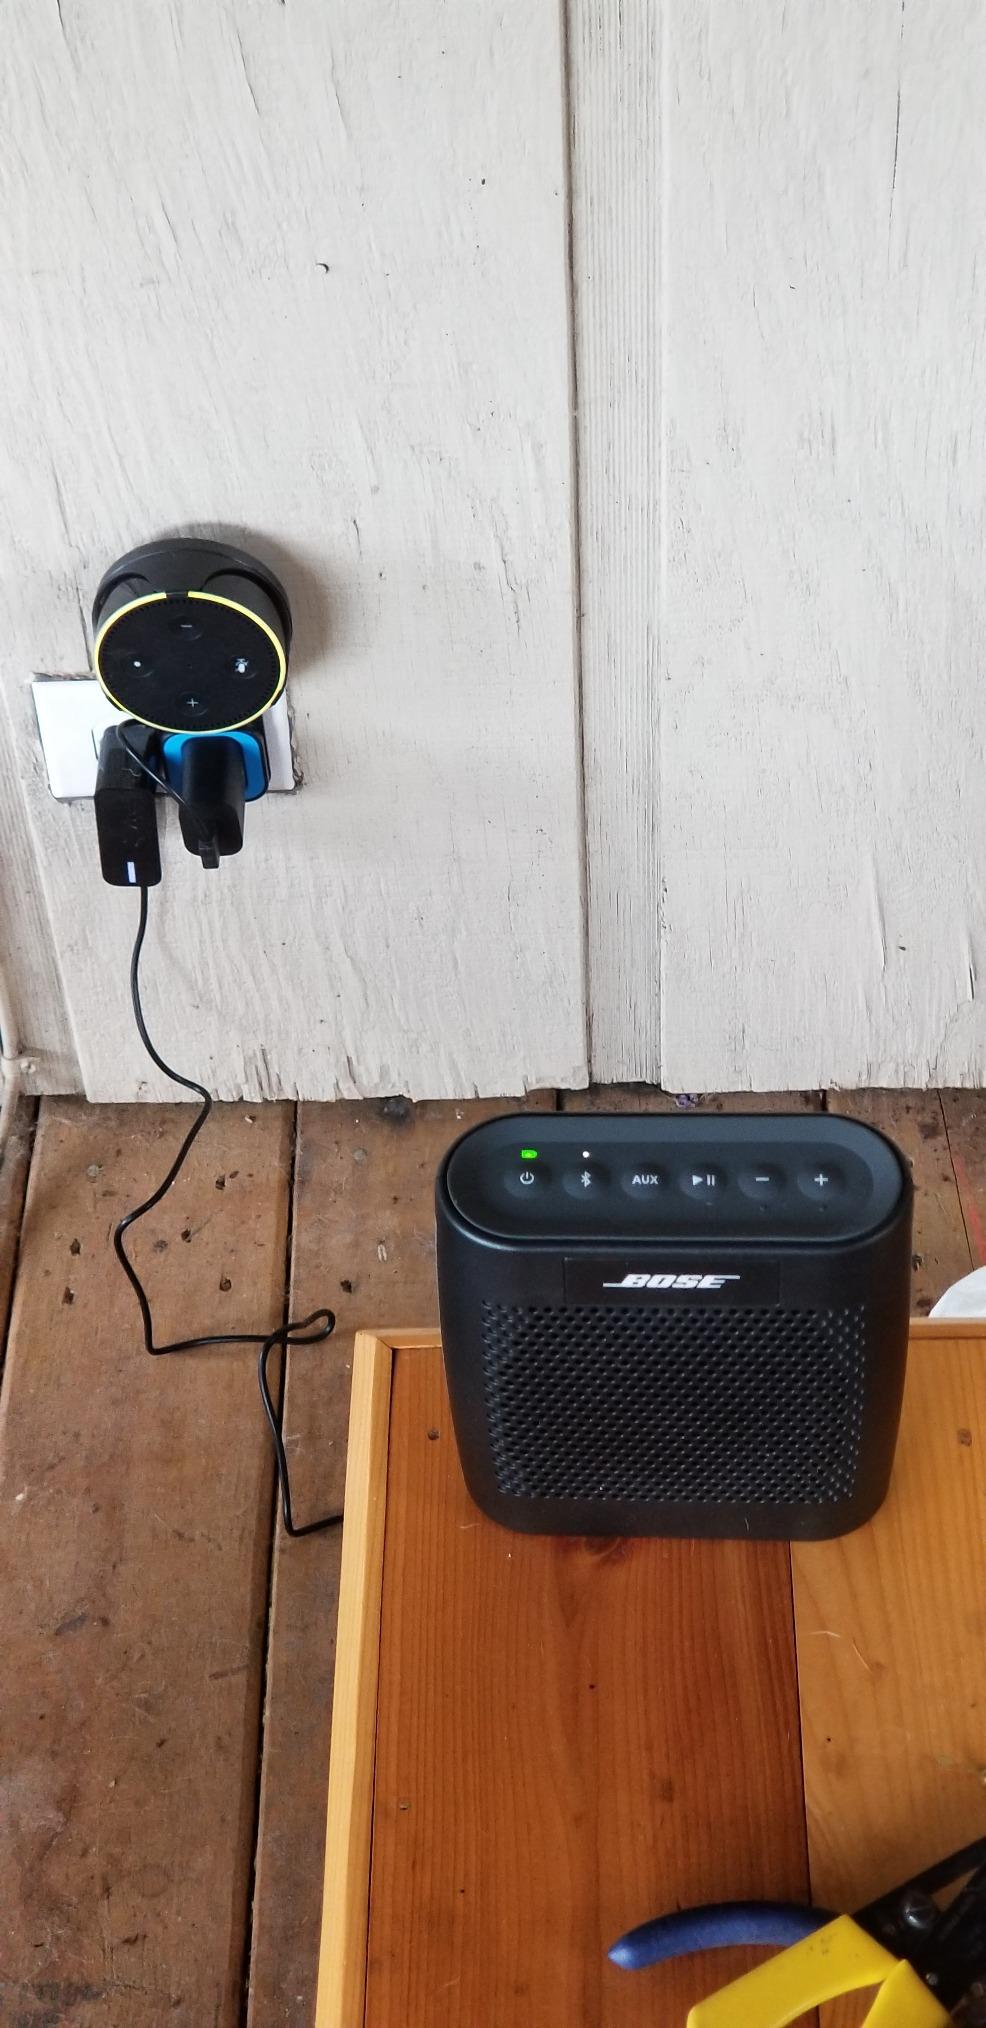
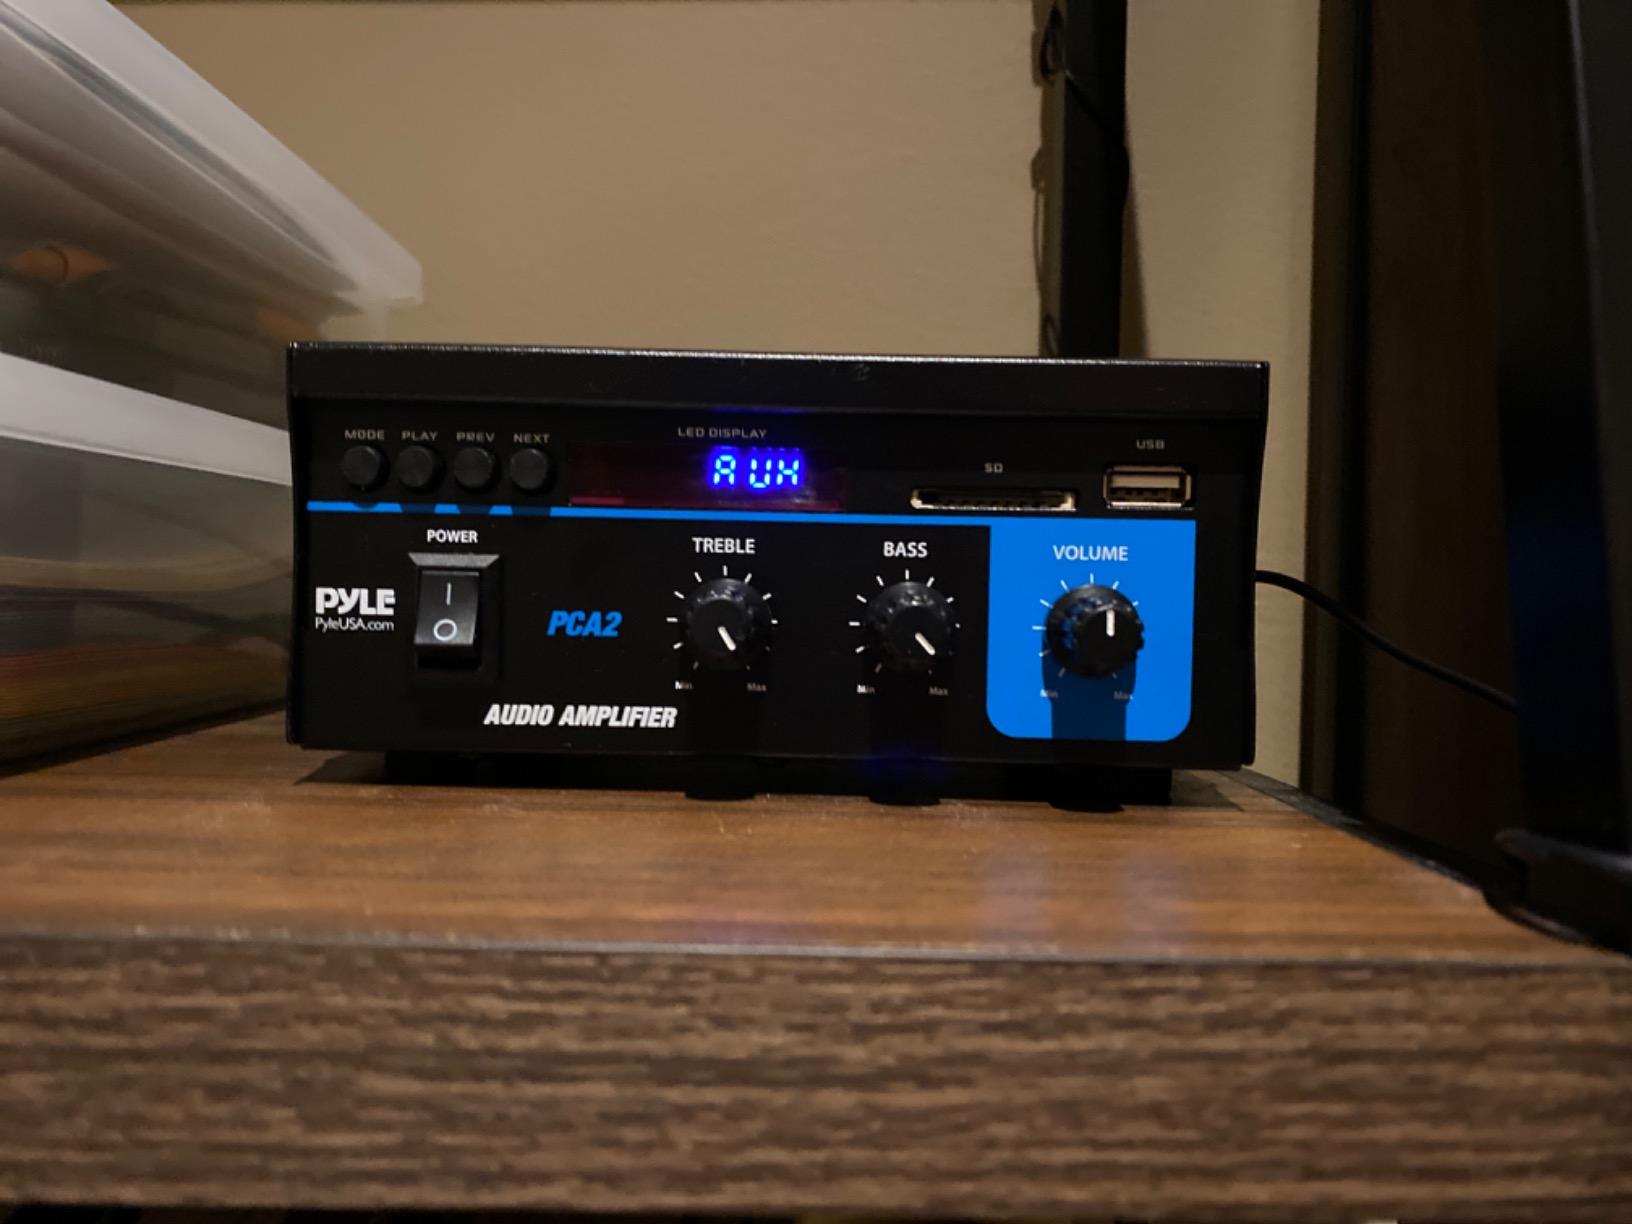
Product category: speaker
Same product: no